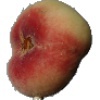
Label: Peach Flat 1